Negishi Stakes

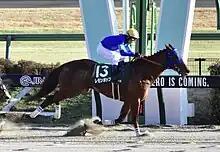
Lemon Pop winning the 2023 Negishi Stakes

The Negishi Stakes (Japanese 根岸ステークス) is a Grade 3 horse race organized by the Japan Racing Association (JRA) for Thoroughbreds aged four and over. It is run in February over a distance of 1400 metres on dirt at Tokyo Racecourse.